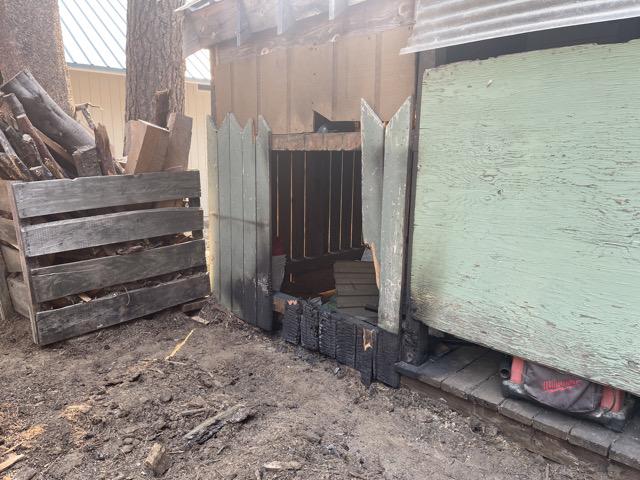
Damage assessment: affected